Slip (aerodynamics)

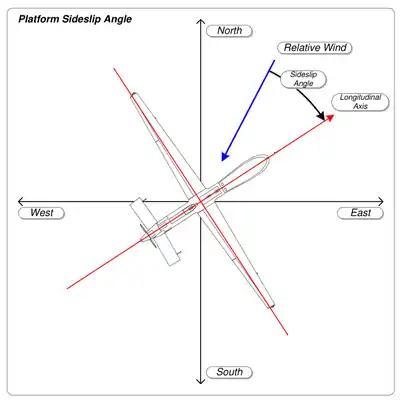
Aircraft sideslip angle

A slip is an aerodynamic state where an aircraft is moving "somewhat" sideways as well as forward relative to the oncoming airflow or relative wind. In other words, for a conventional aircraft, the nose will be pointing in the opposite direction to the bank of the wing(s). The aircraft is not in coordinated flight and therefore is flying inefficiently.